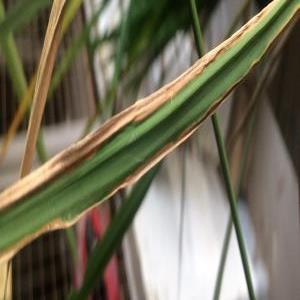
Disease: Bacterialblight